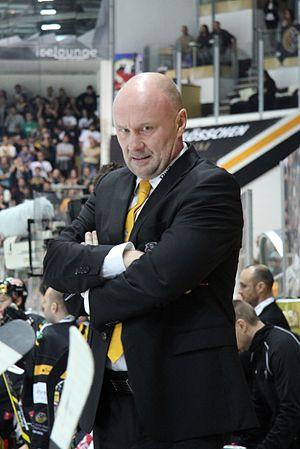
Peter Andersson (L Assistant Coach).
Peter Andersson est un joueur professionnel suédois de hockey sur glace qui évoluait au poste de défenseur. Il est le père des joueurs Calle et Rasmus Andersson.